Forest of Bojcin

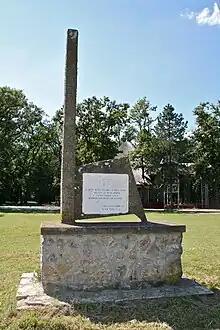
NLS Memorial in the Forest of Bojčin

At the edge of the Forest of Bojčin, a summer theater was built in 2010, designed by architect Zdravko Milinković. The stage is covered with thick reeds, with a scenic diameter of 16 meters. Apart from the stage, there are two dressing rooms and a covered amphitheater auditorium for 1,000 visitors.